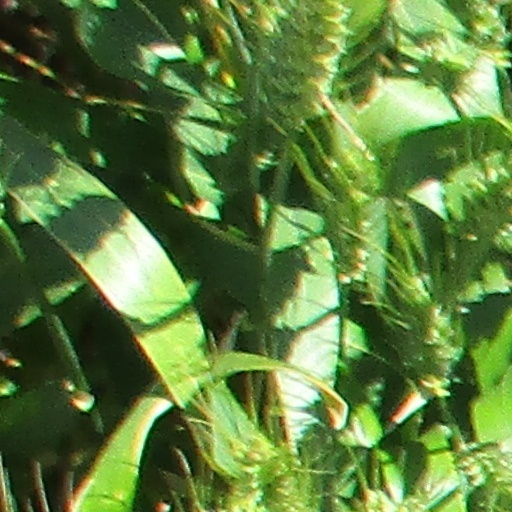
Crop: wheat